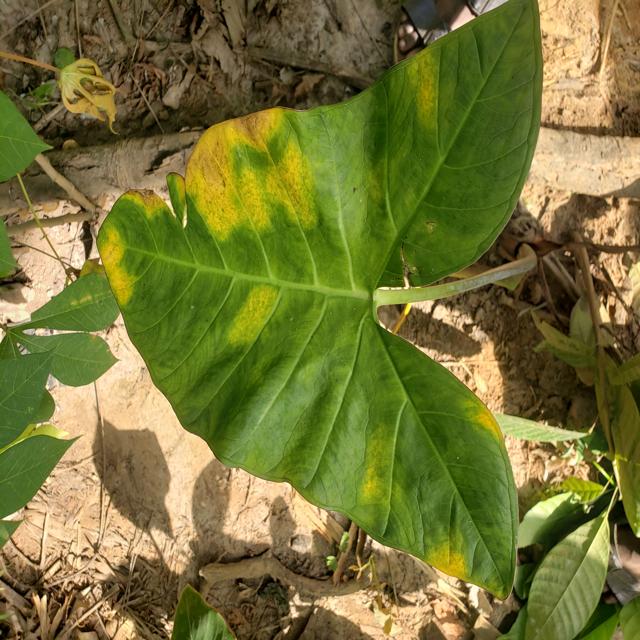
Label: Early_Blight